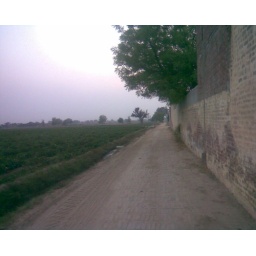
temp road near my house